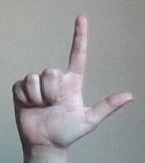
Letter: laam